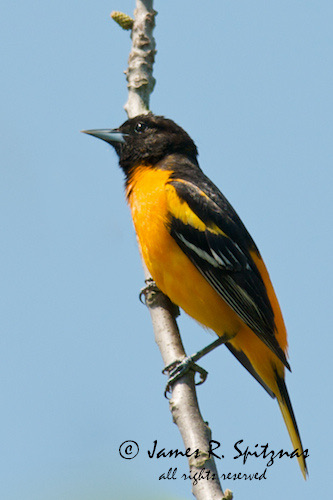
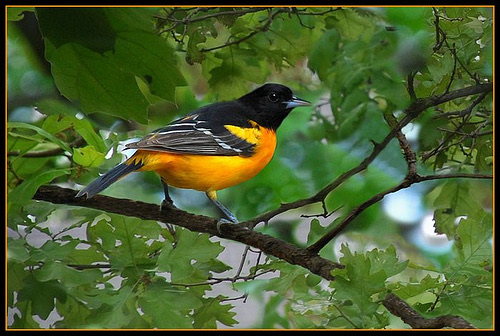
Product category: misc
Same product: yes